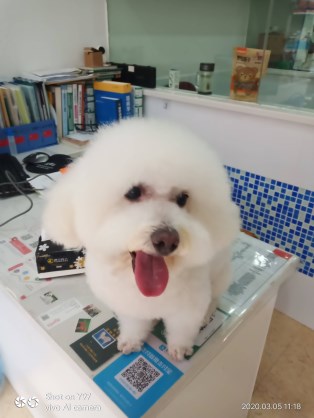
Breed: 3083-n000117-Bichon_Frise